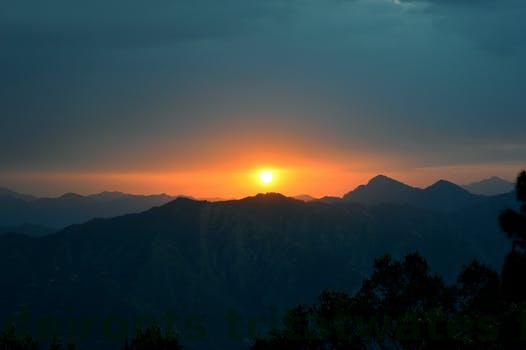
Label: Watermark